Eminönü

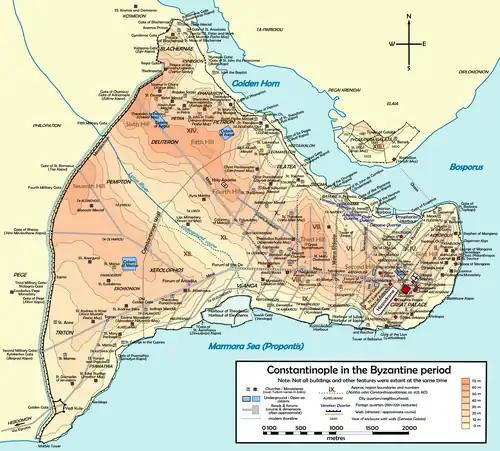
Map of the city in the Byzantine period

Eminönü's position on the Golden Horn made it a natural port, with the peninsula above it being eminently defensible. It was this location that led to the foundation of Byzantium, and from here that the city grew, with the oldest neighbourhoods being the port districts along the Golden Horn. By the 12th century, merchants from Venice, Amalfi, Genoa and Pisa had also settled in the area, acquiring their own wharfs and waterfront districts.